Tōkai-ji (Shinagawa)

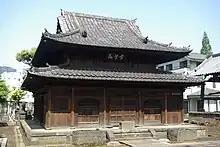
Tōkai-ji Butsu-dō

, is a Buddhist temple located in Shinagawa, Tokyo, Japan. The temple belongs to the Daitoku-ji branch of the Rinzai school of Japanese Zen.